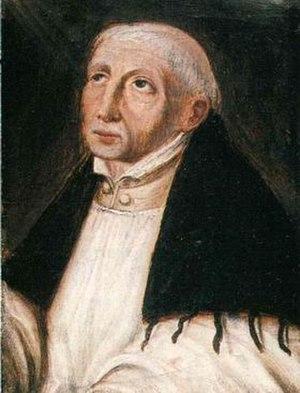
Jan van Ruusbroec, latinisé en Iohannes Rusbroquius, francisé en Jean de Ruisbroeck, est un clerc brabançon né en 1293, peut-être dans le village de Ruisbroek non loin de Bruxelles et mort en 1381 à Groenendael, situé également dans le Brabant.
En 1412, la congrégation de Groenendael rallia celle de Windesheim.
L'abbaye de Notre-Dame de Goaille est une ancienne abbaye de Chanoines réguliers de saint Augustin proche de Salins-les-Bains, à l'origine au diocèse de Besançon et passée au diocèse de Saint-Claude en 1742, dans le département actuel du Jura. Fondée en 1199 et de taille très modeste, elle a été supprimée par l'archevêque de Besançon en 1773.
Le prieuré de Groenendael fut, à l'origine, un simple ermitage, lequel reçut, en 1343, deux chanoines de la collégiale de Bruxelles qui décidèrent de fonder une communauté de vie basée sur la règle de saint Augustin. C'est ainsi qu'est fondé, vers 1343, dans la forêt de Soignes, en Brabant, à 14 km au sud-est de Bruxelles, un monastère de chanoines augustins.